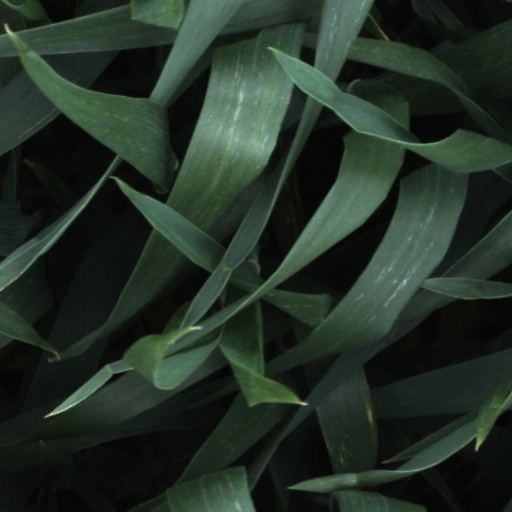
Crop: wheat